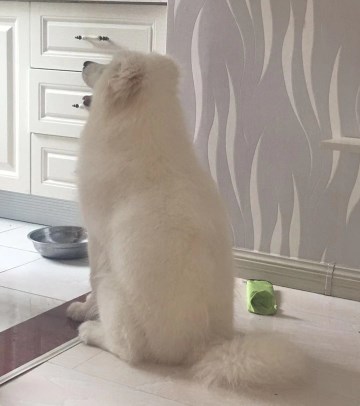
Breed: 2192-n000088-Samoyed